The Marriage Nest

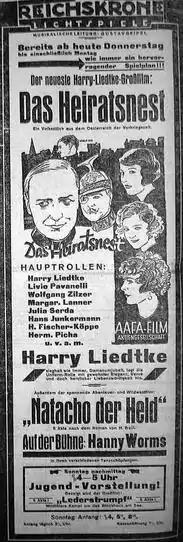
Advertising poster for the film

The Marriage Nest is a 1927 German silent film directed by Rudolf Walther-Fein and starring Livio Pavanelli, Harry Liedtke, and Wolfgang Zilzer.